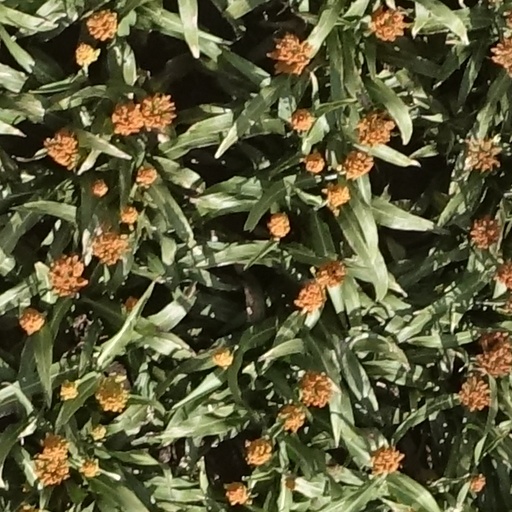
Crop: sorghum